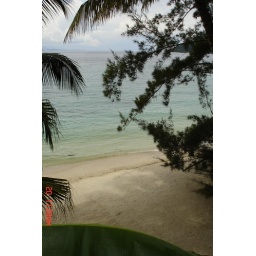
The tranquility of a beach near the hill chalets